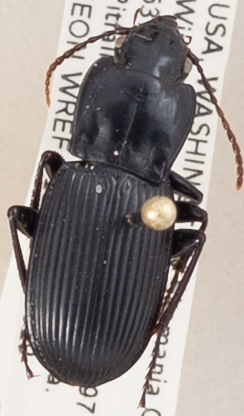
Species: Pterostichus herculaneus
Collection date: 2018-06-19
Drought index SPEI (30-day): -1.45
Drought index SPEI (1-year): -0.32
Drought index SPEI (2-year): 0.71